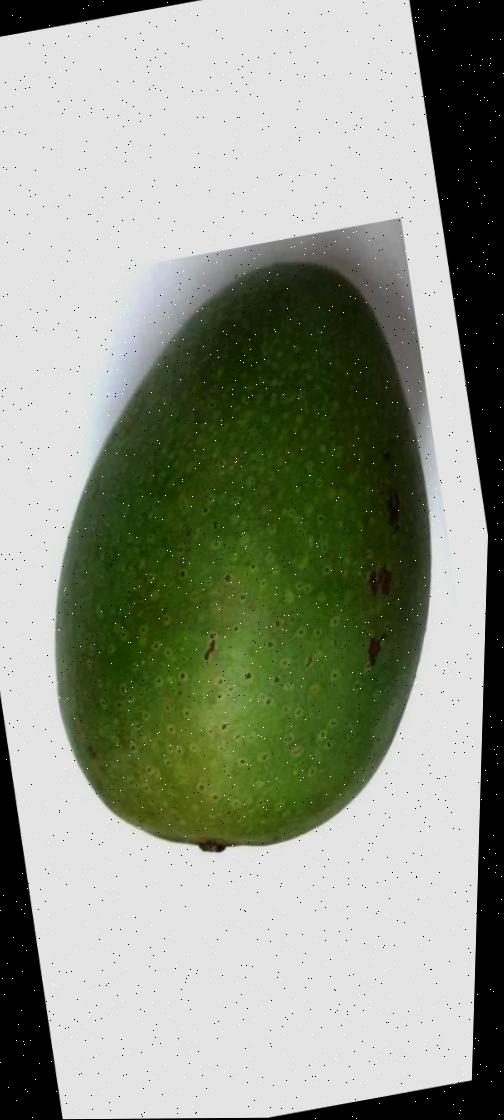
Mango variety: Ashshina Zhinuk